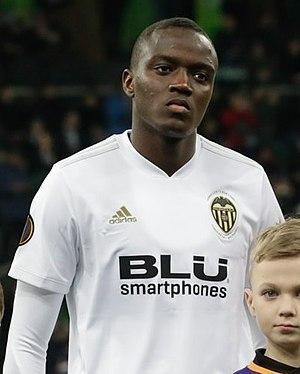
Mouctar Diakhaby, né le 19 décembre 1996 à Vendôme, est un footballeur franco-guinéen évoluant au poste de défenseur au Valence CF.